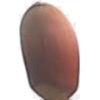
Label: Hazelnut 1